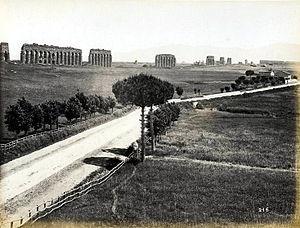
James Anderson était un photographe primitif anglais, qui exerça son activité à Rome au milieu du XIXᵉ siècle.
La via Appia Nuova est une route italienne construite à partir de 1784 sur ordre du pape Pie VI, depuis Rome où elle commence à la porta San Giovanni, à la ville de Brindisi sur l'Adriatique. Elle suit en grande partie un tracé parallèle et quasi identique à la via Appia rebaptisée dès lors via Appia Antica, reprenant parfois le tracé de la voie antique. Au-delà des limites de la ville de Rome, et plus précisément du Grand Contournement de Rome, elle est plus connue sous le nom de Strada statale 7 Via Appia ou SS 7.